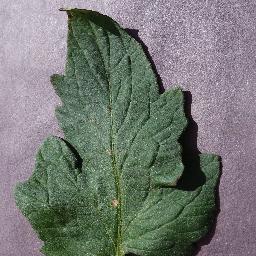
Label: Tomato___Target_Spot